Question: Please indicate a possible affordance area of the baseball bat that can be used for holding
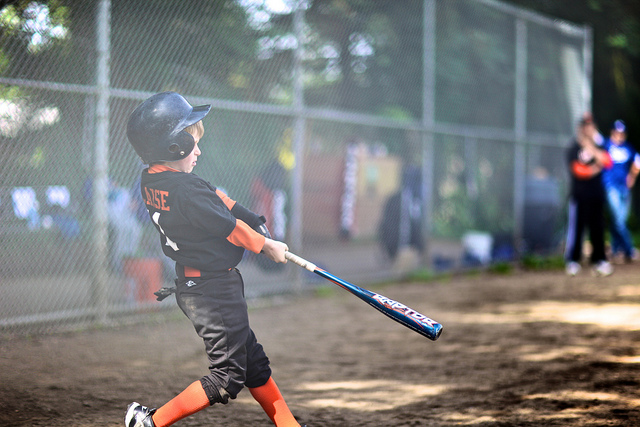
Answer: [259, 232.857, 318.167, 273.548]